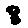
Label: 8